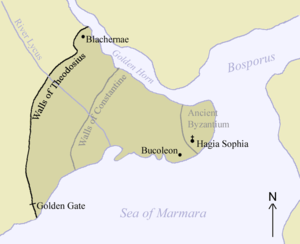
Konstantinopel
Kort over Konstantinopel
Konstantinopel var fra 330 til 1930 navnet på byen som i dag kaldes Istanbul i Tyrkiet. Før dette hed byen Byzans eller Byzantium. Navnet Konstantinopel blev givet af kejser Konstantin den Store, der flyttede hovedstaden i Romerriget fra Rom og til byen. Fra det 5. til 7. samt fra det 9. til begyndelse af 13. århundrede var Konstantinopel den største by i Europa.